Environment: real
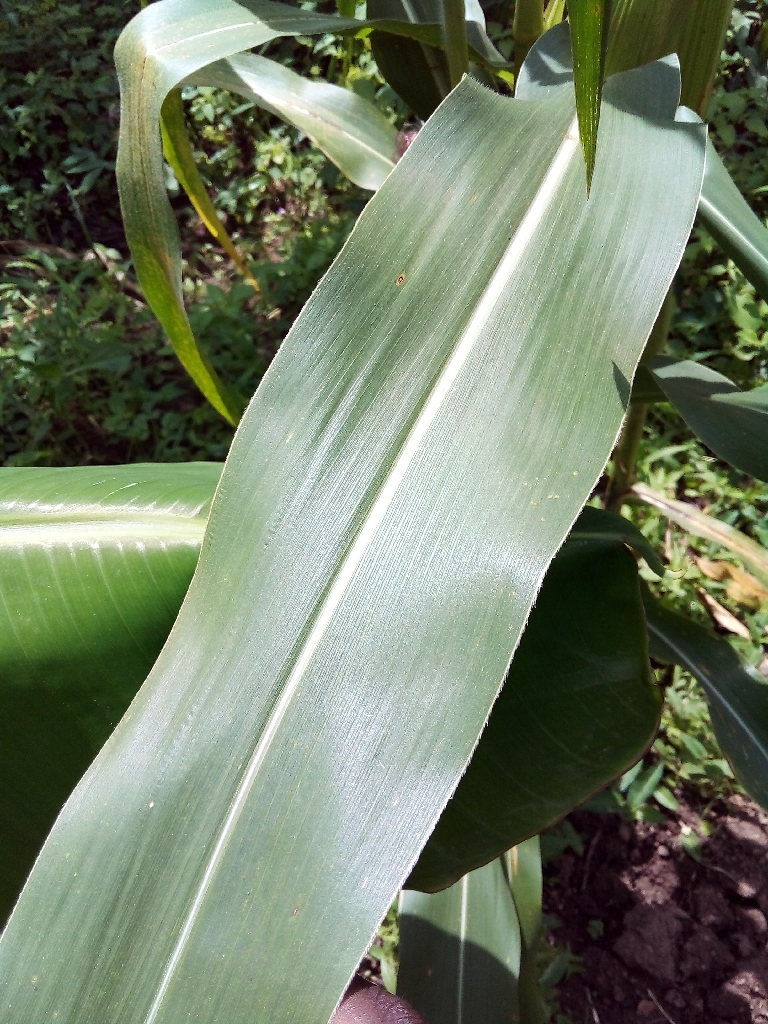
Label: healthy